Dihydroneopterin aldolase

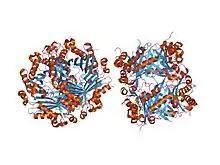
crystal structure of 7,8-dihydroneopterin aldolase in complex with guanine

The enzyme dihydroneopterin aldolase catalyzes the chemical reaction